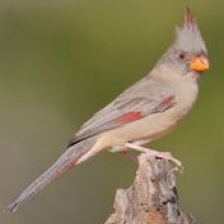
Species: PYRRHULOXIA
Scientific name: CARDINALIS SINUATUS